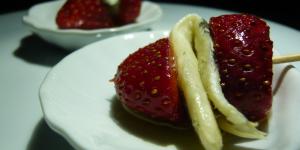
brocheta de fresas con boquerones